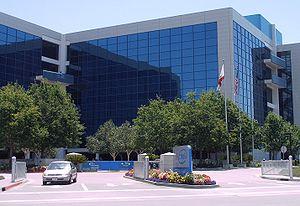
Intel Corporation est une entreprise américaine fondée le 18 juillet 1968 par Gordon Moore, Robert Noyce et Andrew Grove. Elle est le premier fabricant mondial de semi-conducteurs si on se fonde sur le chiffre d'affaires. Elle fabrique des microprocesseurs — c'est d'ailleurs elle qui a créé le premier microprocesseur x86 —, des cartes mères, des mémoires flash et des processeurs graphiques notamment.
Gordon Earle Moore, né le 3 janvier 1929 à San Francisco est un docteur en chimie et en physique, un chef d'entreprise américain. Il est le cofondateur avec Robert Noyce et Andrew Grove de la société Intel en 1968, premier fabricant mondial de microprocesseurs. Il est connu pour avoir publié une loi empirique portant son nom, la loi de Moore, le 19 avril 1965 dans le magazine Electronics.